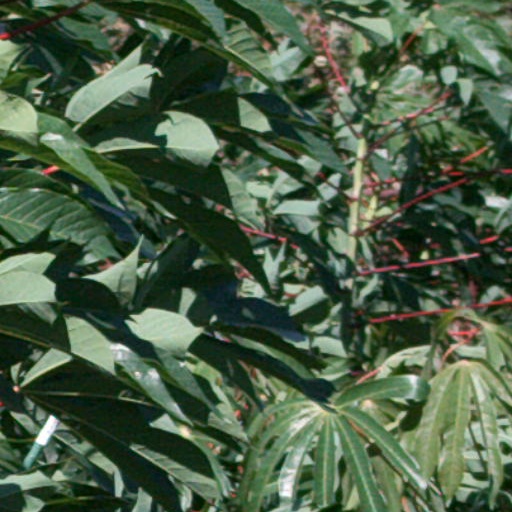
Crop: cassava